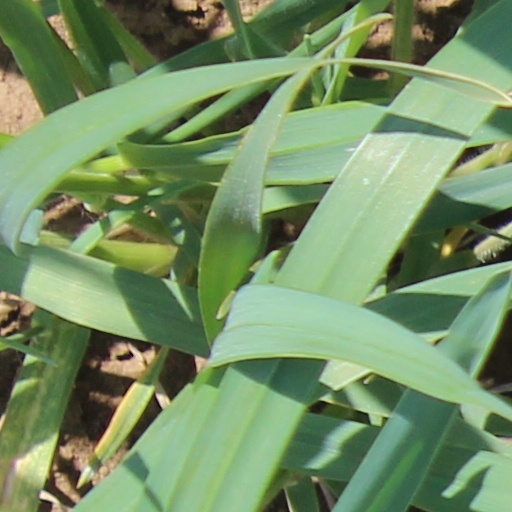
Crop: wheat